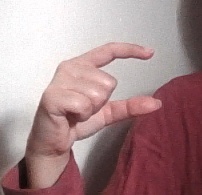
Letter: dal